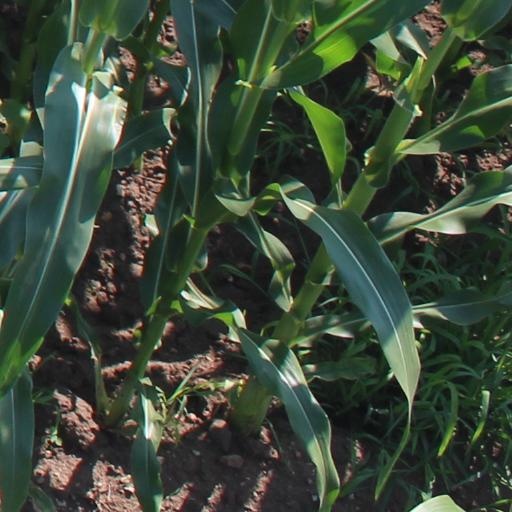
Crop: maize; corn